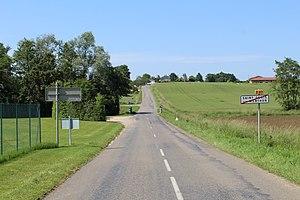
La route départementale D47 à la sortie de Saint-Genis-sur-Menthon.
Saint-Genis-sur-Menthon est une commune française située dans le département de l'Ain, en région Auvergne-Rhône-Alpes.